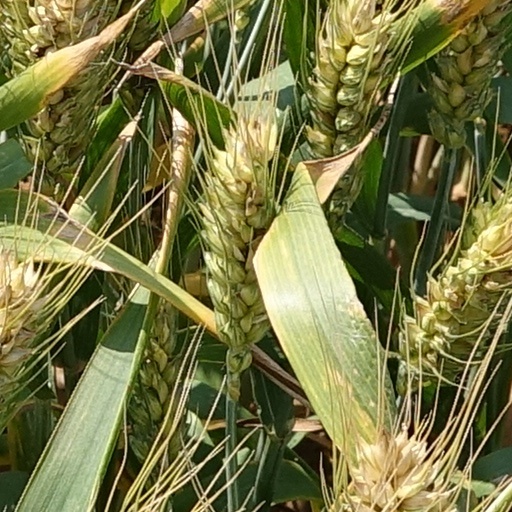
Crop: wheat